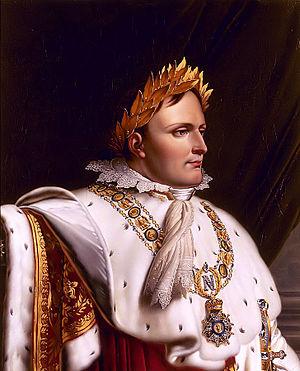
L'Université de France, connue aussi comme l'Université impériale mais appelée surtout alors l'Université, était le nom donné au XIXᵉ siècle à l'administration française chargée de l'éducation.
Le grand collier de la Légion d'honneur est une décoration française portée par les plus hauts dignitaires de l'ordre national de la Légion d'honneur. Distinction initialement non statutaire, le grand collier est, depuis le Second Empire, le signe distinctif du grand maître de l'ordre le chef de l'État.